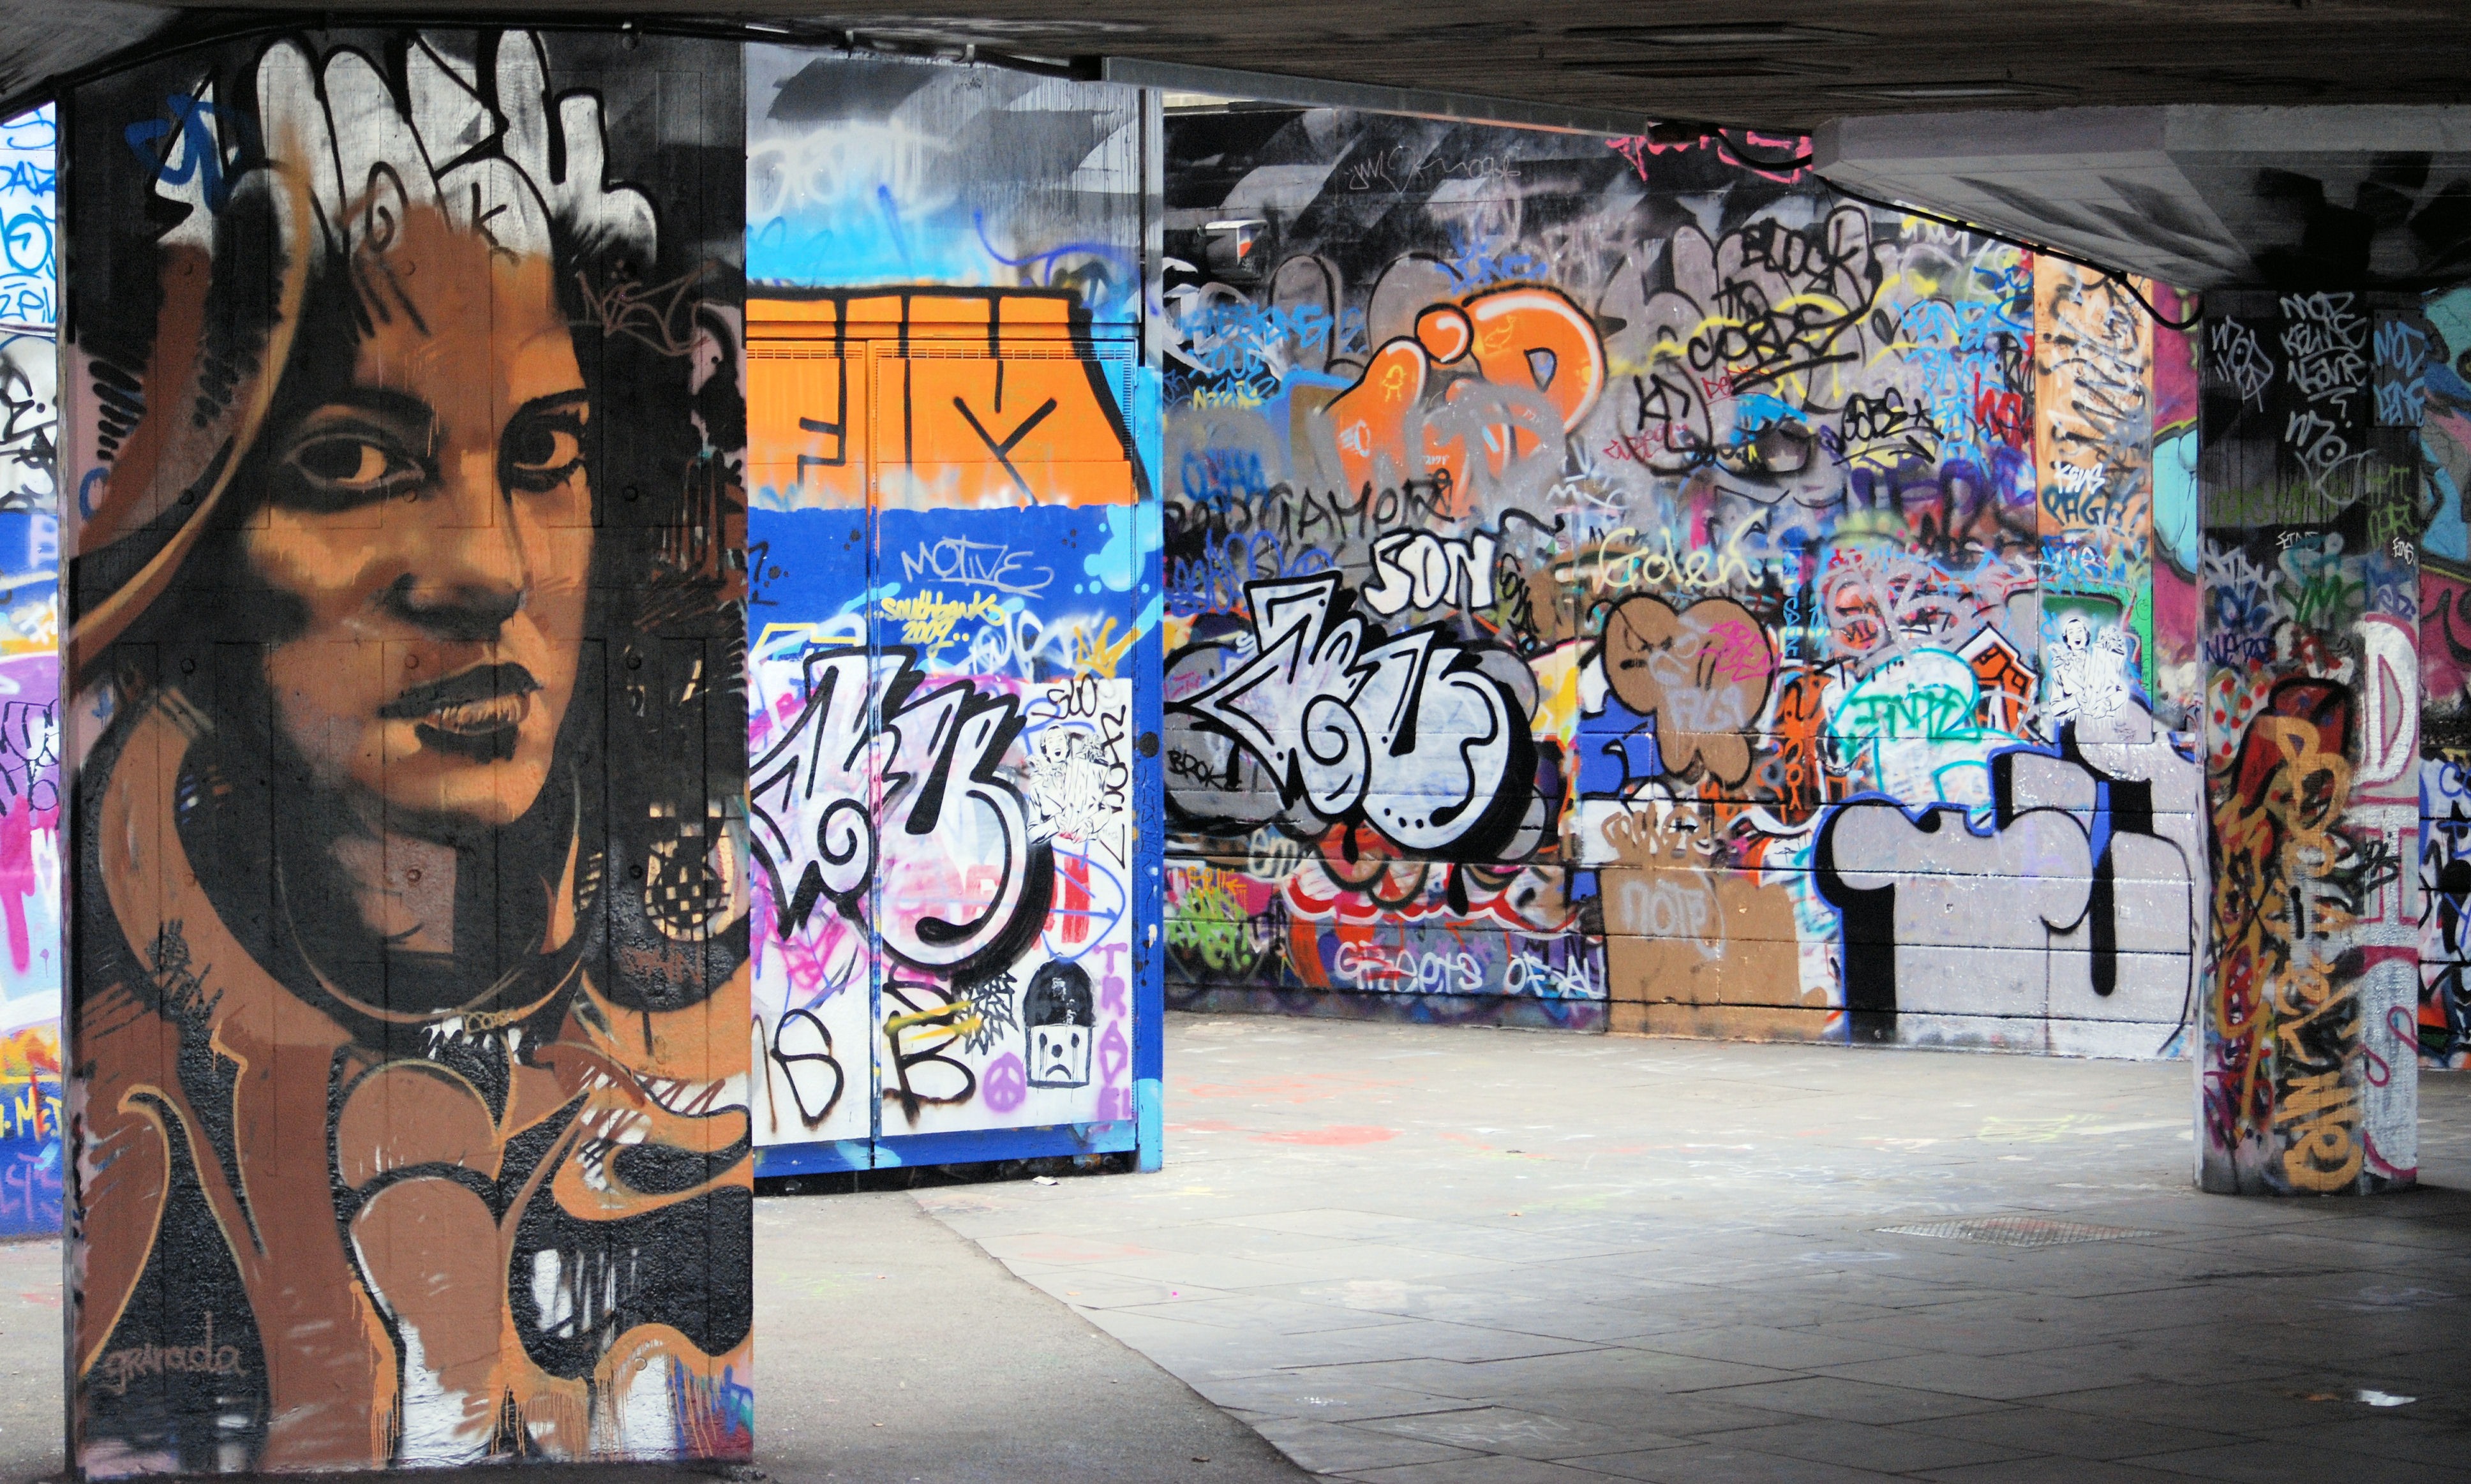
road, street, graffiti, street art, london, art, infrastructure, mural, urban area, south bank, undercroft, queen elizabeth hall